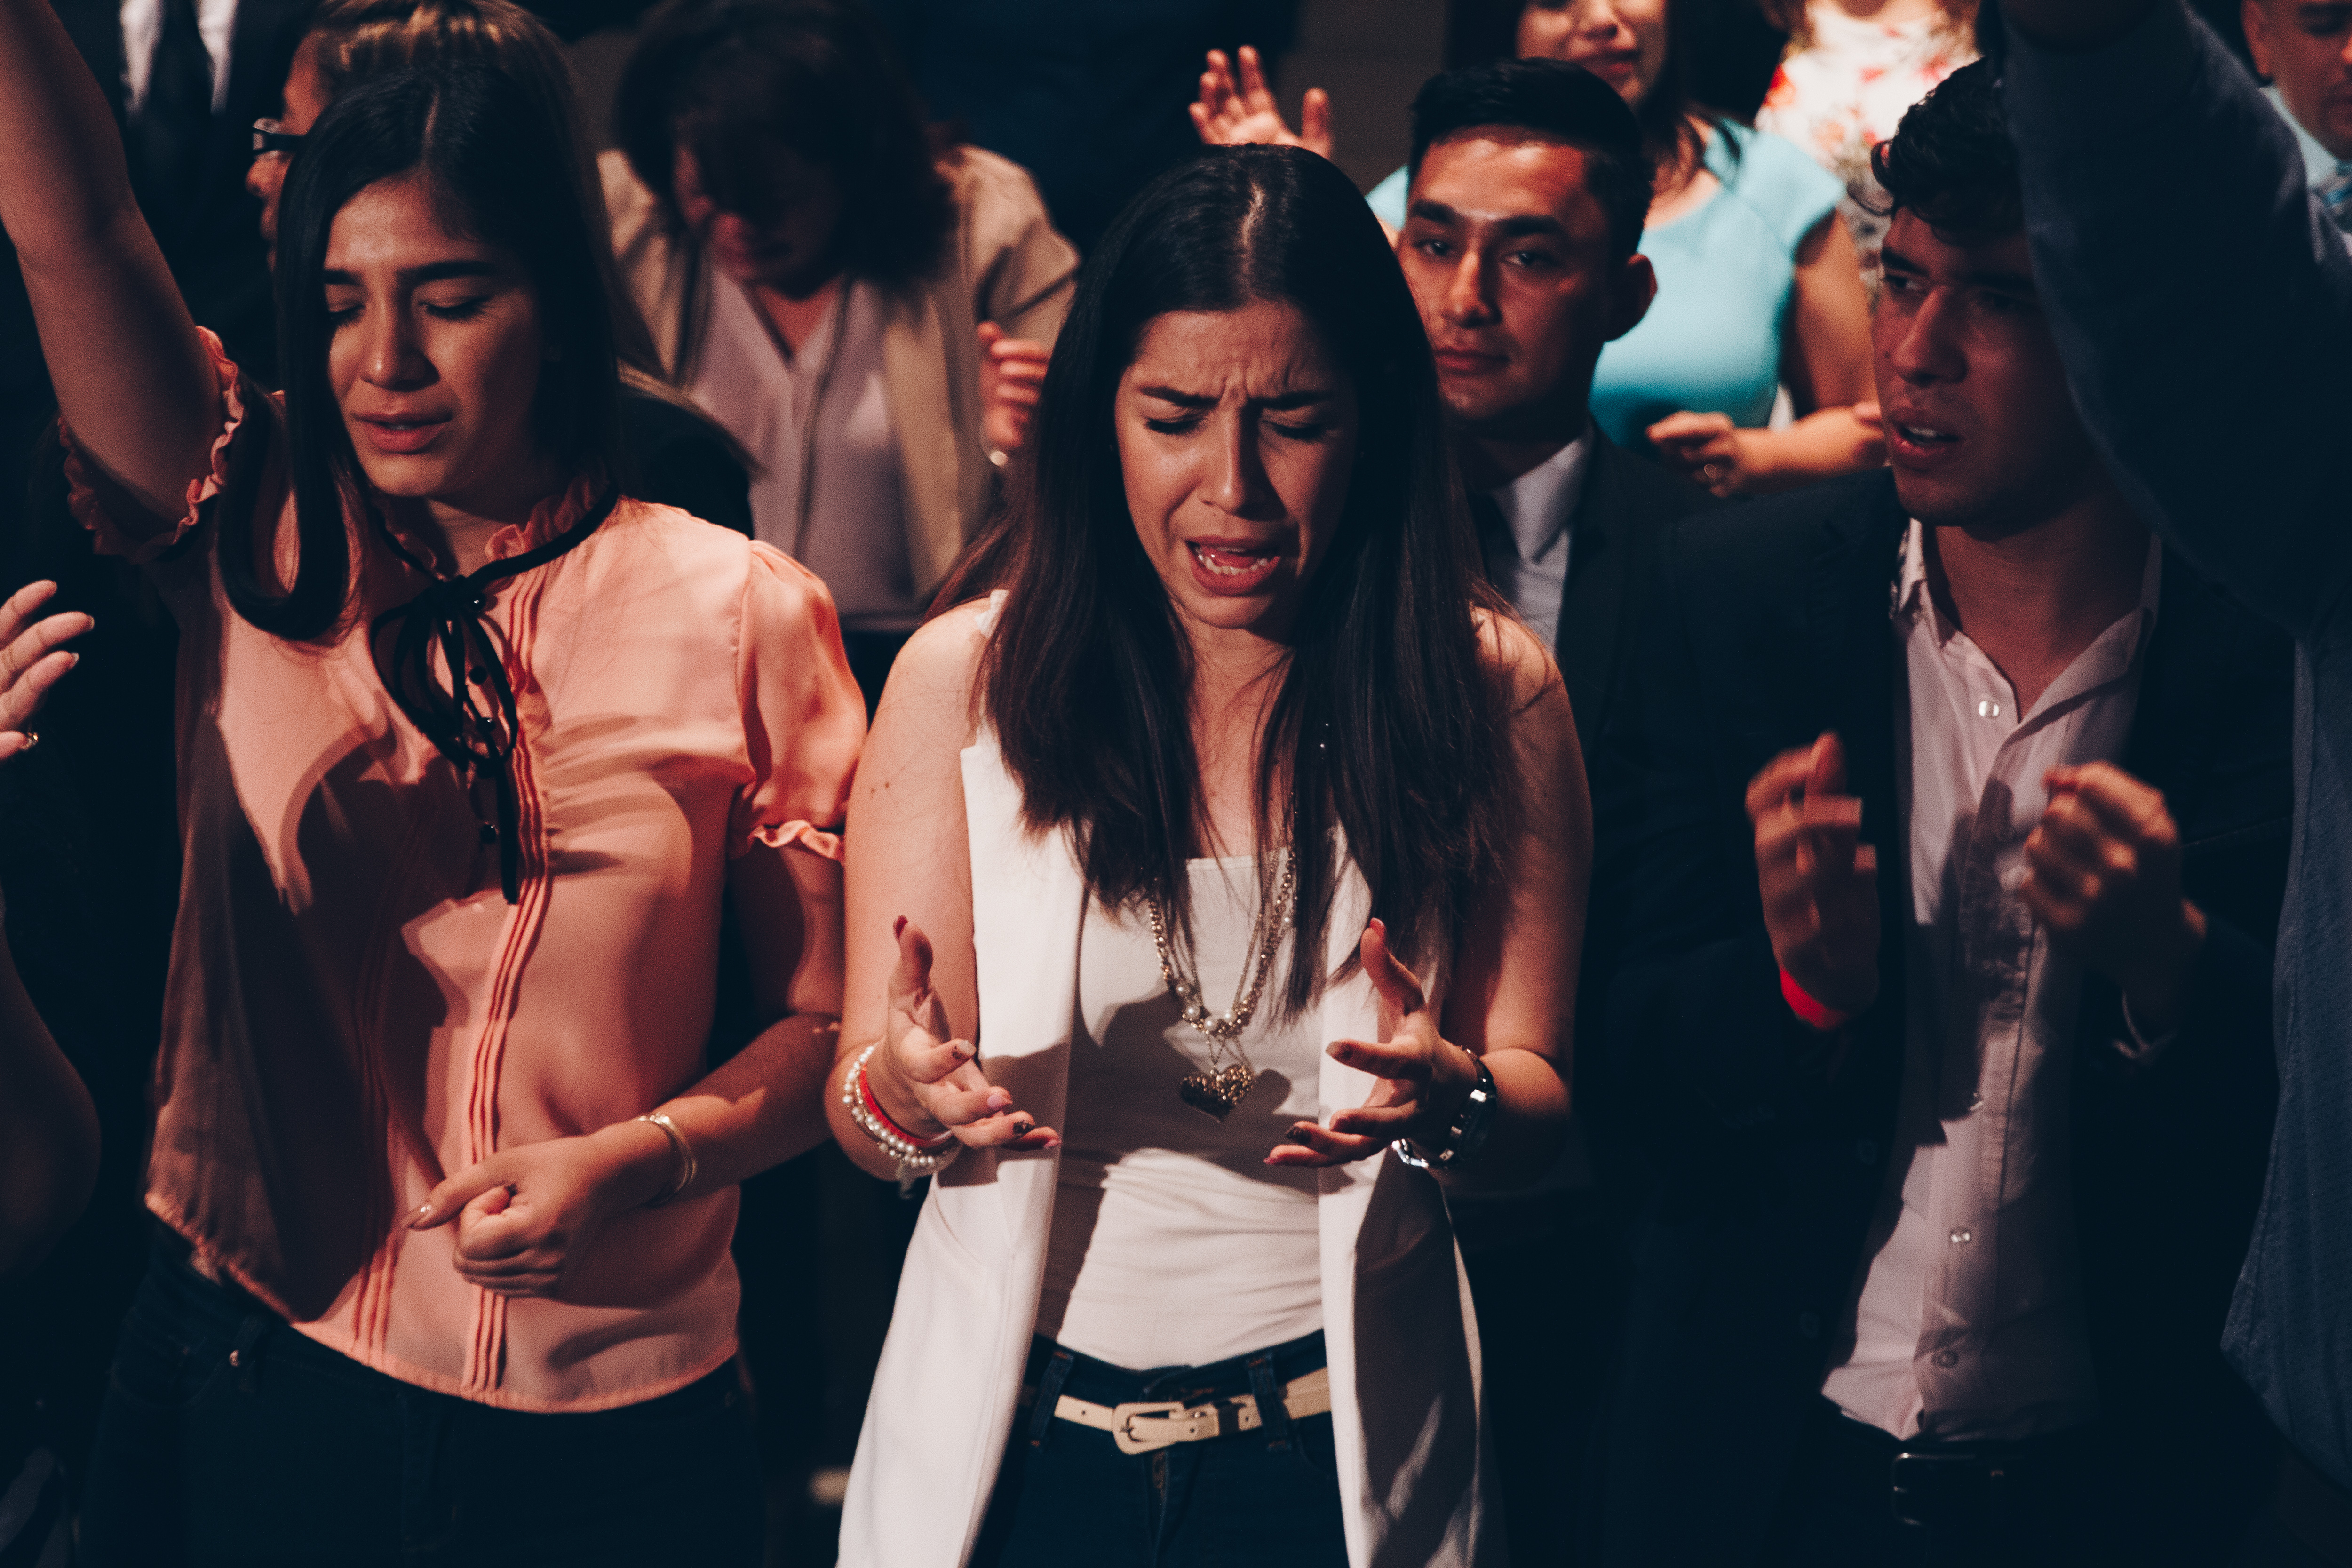
girl, night, crowd, audience, darkness, fashion, club, performance art, fun, performance, event, gang, nightclub